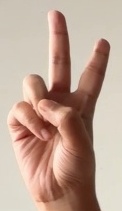
ASL sign: V